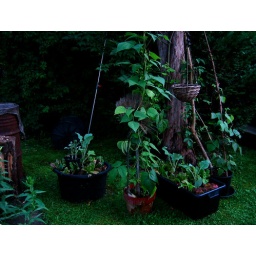
plants in pots